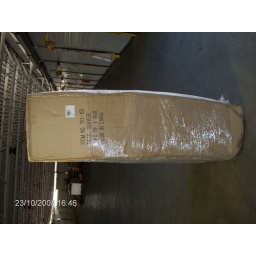
rocking chair and small buffett in a single box delivered to the Fed Ex dock